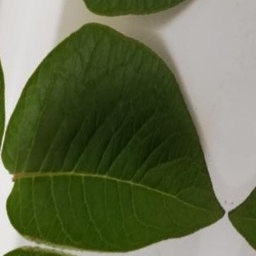
Etiqueta: Sana